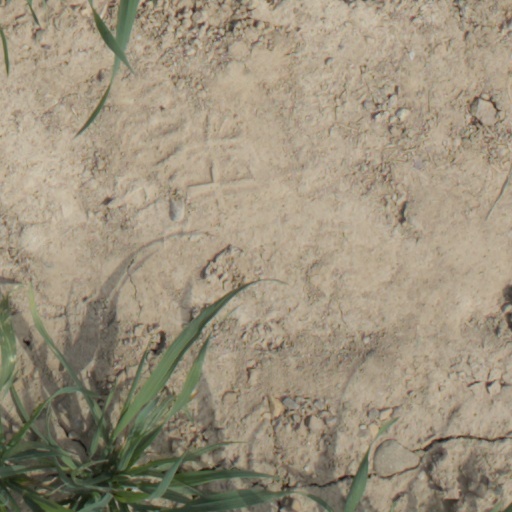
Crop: wheat